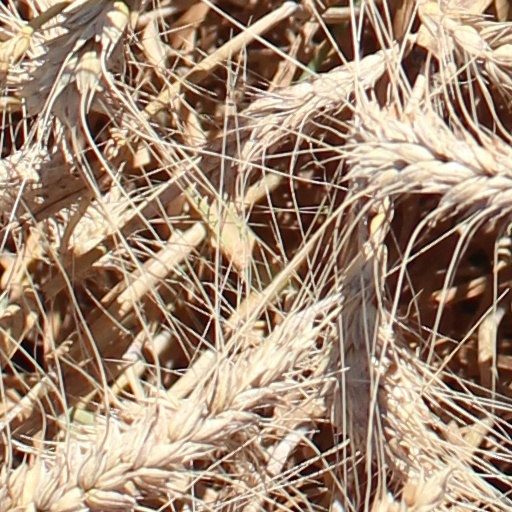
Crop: wheat